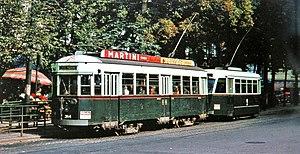
Motrice type D sur la ligne Liège - Seraing au terminus de la République Française à Liège avec à l'arrière plan une motrice type B modernisée probablement affectée à la ligne Liège - Ougrée.
La Société Anonyme des Railways économiques de Liège-Seraing et extensions est créée en Belgique en 1881, pour construire et exploiter des réseaux de tramways. À l'origine de sa fondation, se trouve le Baron Edouard Empain.